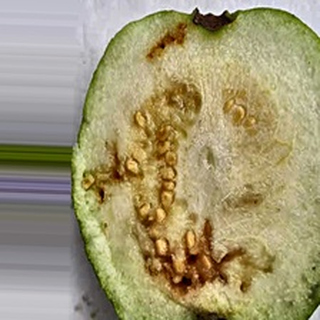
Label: guava_fruit_fly